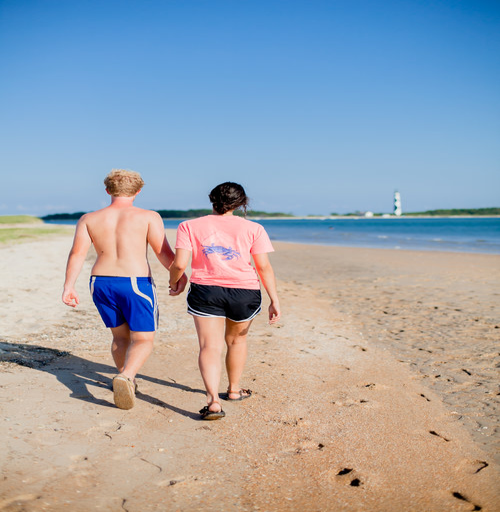
they like long walks on the beach .